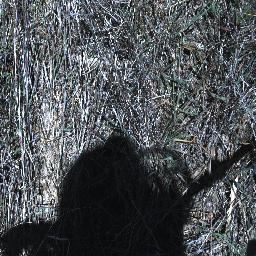
Label: negative